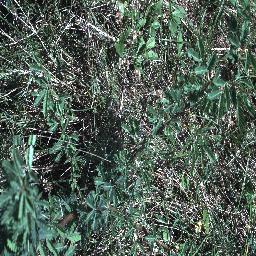
Label: prickly_acacia